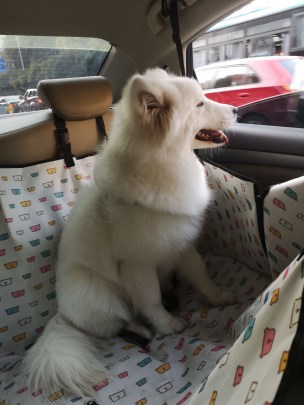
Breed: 2192-n000088-Samoyed